Rheintaler Ribelmais

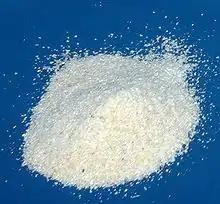
Milled Rheintaler Ribelmais, so-called "Ribelmehl".

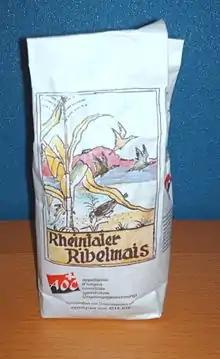
Rheintaler Ribelmais - AOC package (AOP since 2013)

Rheintaler Ribelmais, Rheintaler Ribel or Türggenribel is a ground product that is made from a traditional type of maize grown in the Swiss Rhine Valley and Liechtenstein. Since summer 2000, "Rheintaler Ribel" AOP (formerly AOC) has been the only Swiss cereal product with a protected geographical indication. The name Ribelmais comes from the traditional dish, Ribel, from which it is made.